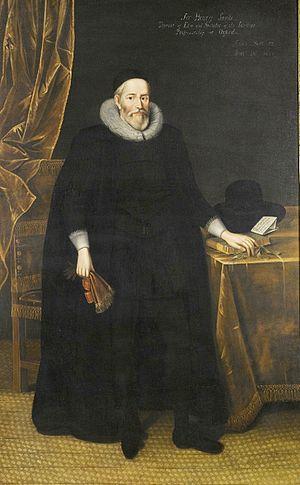
La chaire Savilienne d'astronomie de l'université d'Oxford est fondée et dotée en 1619 par Sir Henry Savile.